José de Sousa

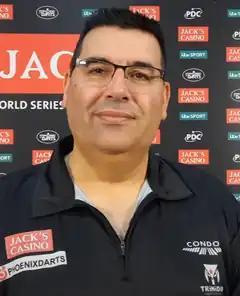
De Sousa in 2021

José Augusto Oliveira de Sousa (born 12 February 1974) is a Portuguese professional darts player who competes in Professional Darts Corporation (PDC) events, where he reached a peak ranking of world number six in 2022. A PDC Tour Card holder since 2019, he won his first PDC major title at the 2020 Grand Slam of Darts and played at the 2021 Premier League Darts, where he finished as runner-up. His best World Championship performance is reaching the last 16 at 2023 PDC World Championship.